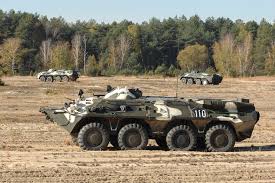
Label: BTR